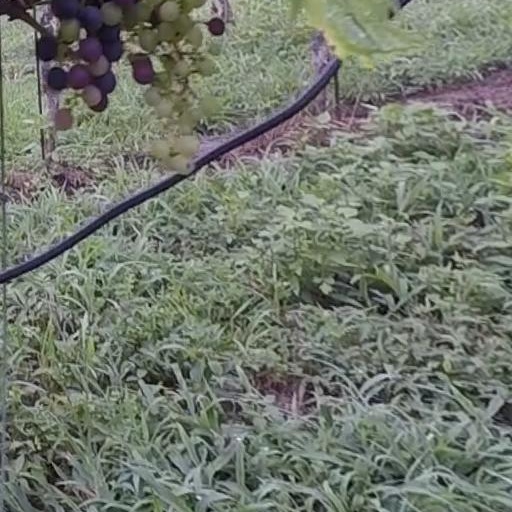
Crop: grape